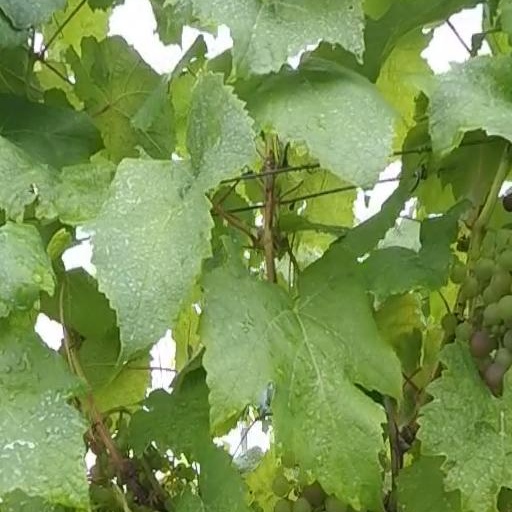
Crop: grape